Mamod

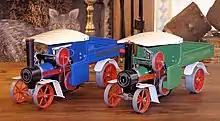
A blue SW1 wagon from 1988 and a green SW1 wagon from 1973.

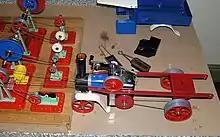
A 1988 blue SW1 steam wagon, minus the body work, showing the double reduced drive and chassis.

The SW1 steam wagon is a variant of the SR/TE engines within the Mamod range, first manufactured in 1972. The design of the model is largely credited to Steve Malins, the grandson of Malins Engineers' founder. It is said that Steve drew inspiration from Maurice A. Kelly's 1971 book titled "The Overtype Steam Road Wagon." The SW1 incorporates components from the SR1a roller and TE1a traction engines and features a truck-style rear body with a cab and payload bed. The extended body is supported by a C-section girder chassis. The engine utilizes a double-reduced drive system with a large intermediate pulley, similar to the flywheel, allowing for more realistic speed and enhanced pulling power. The wagon has a live rear axle with diamond-spoked wheels resembling a Foden design (hence it being sometimes referred to as the 'Foden Wagon'). It is distinguishable by its red wheels and a blue, green, or brown body, complemented by a white quarter-length canopy over the engine and boiler. Additional details include mudguards and the optional cargo of barrels. Limited-edition models have been introduced in darker shades of green and black. Variations of the SW1 include a blue version with white lettering on the rear payload body and the SW1B model featuring deep brown bodywork and cream wheels. Forest Classics released a limited edition version in an all-black color scheme, producing 100 units. The steam wagon remains in production as of 2012 and is highly regarded as one of the company's finest mobile models.